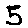
Label: 5